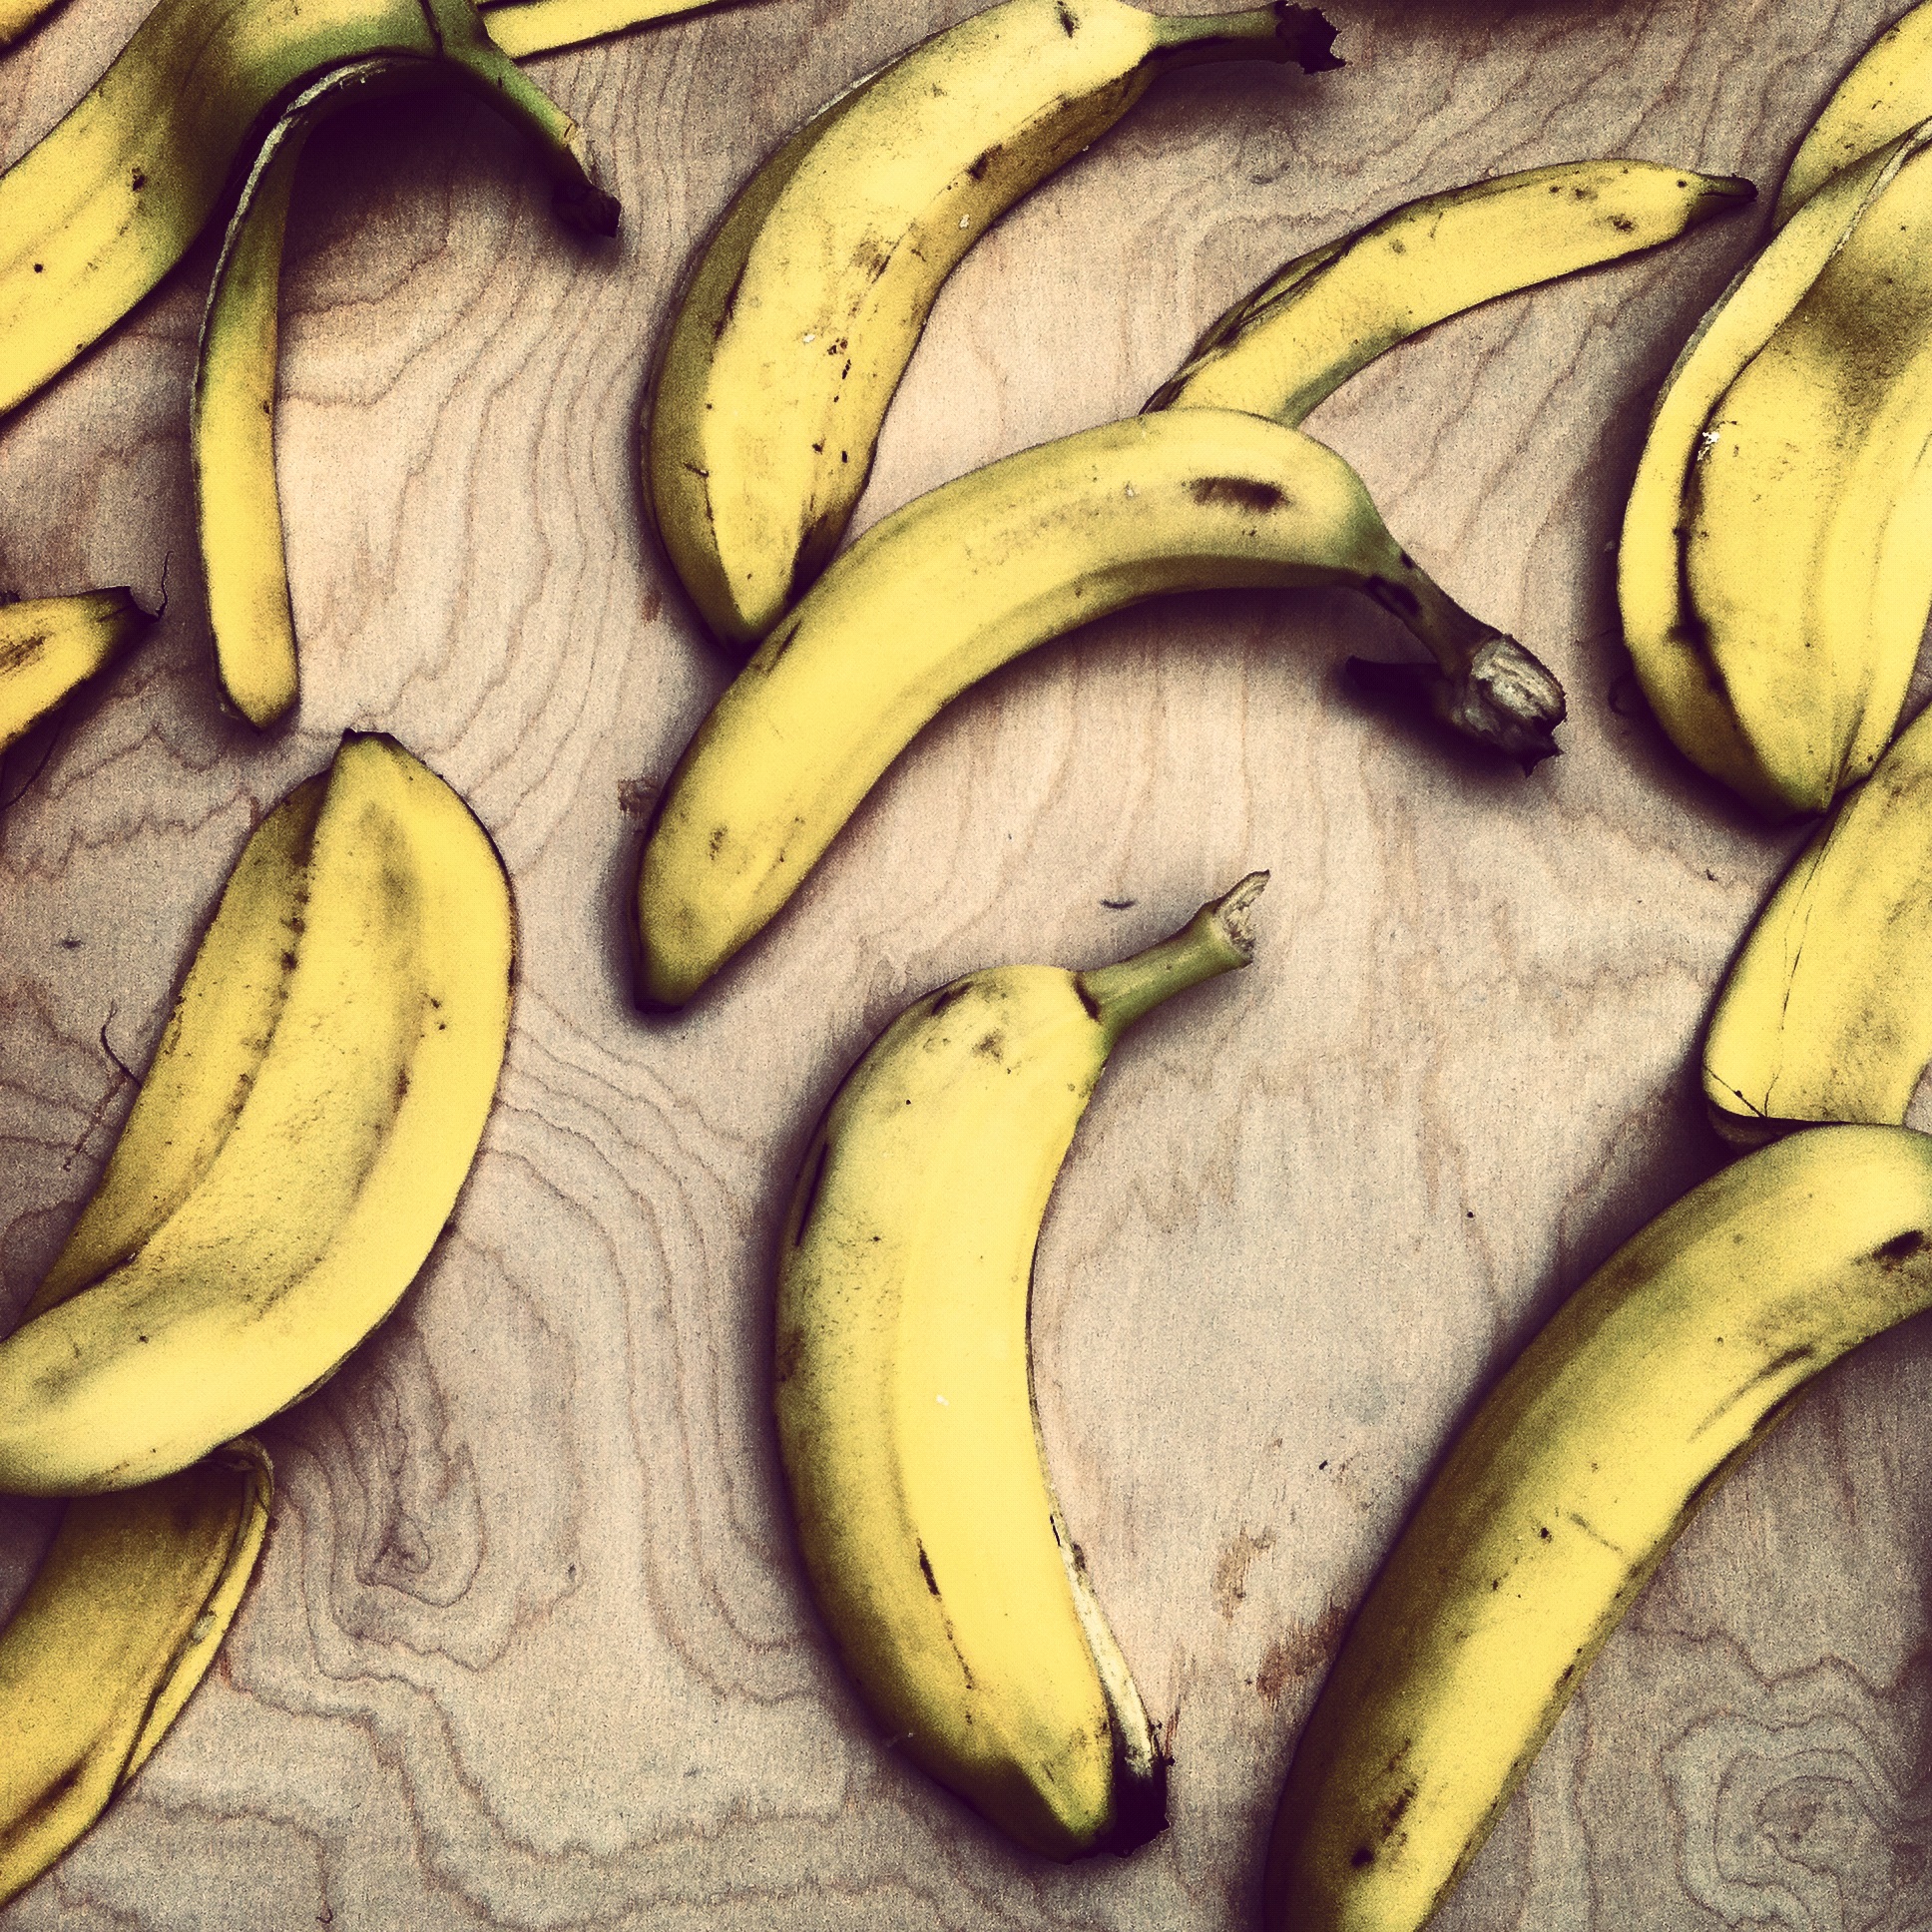
plant, fruit, leaf, food, produce, vegetable, yellow, banana, bananas, flowering plant, land plant, banana family, cooking plantain